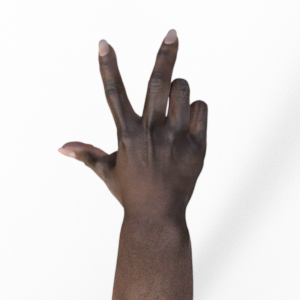
Label: scissors